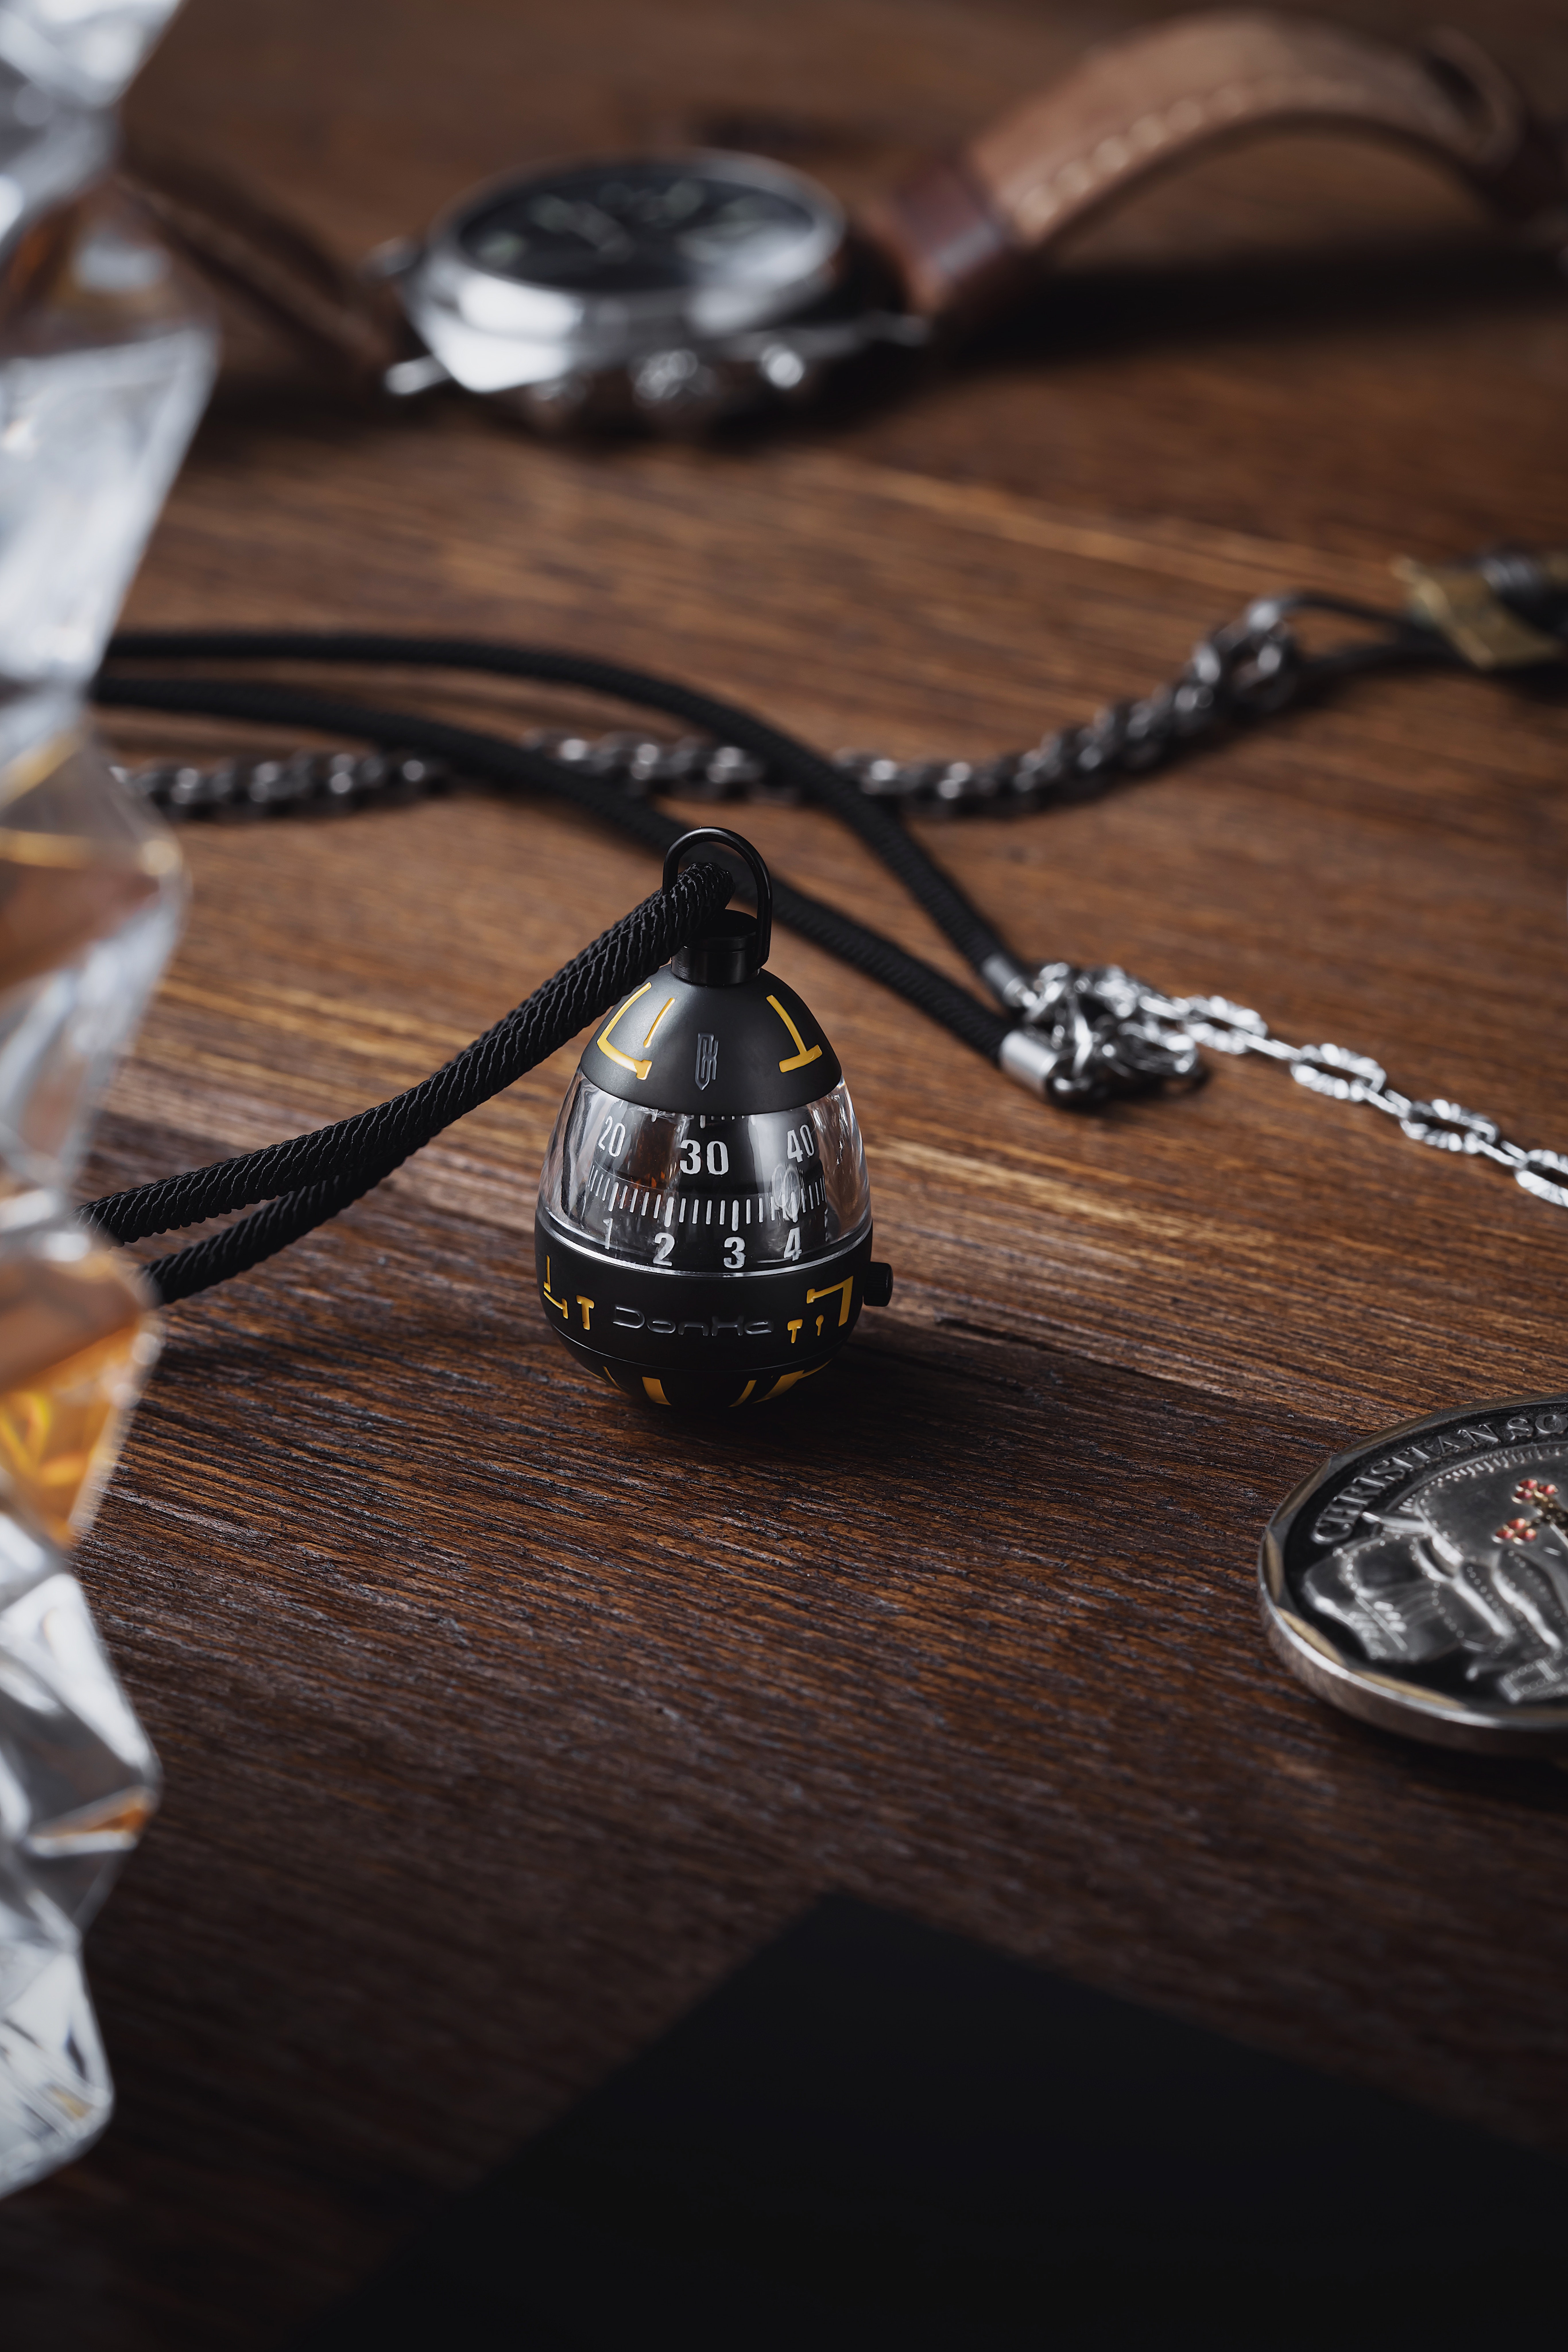
food, wood, table, jewellery, automotive tire, circle, metal, ornament, body jewelry, chain, glass, fashion accessory, wire, nickel, macro photography, games, jewelry making, wrist, art, rim, religious item, font, still life photography, pattern, eyewear, personal protective equipment, darkness, machine, spoke, bracelet, symbol, sphere